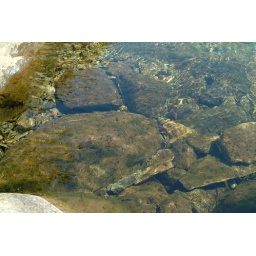
Beautiful clear water running near the Sweden Bridges in the Lake District